Shoal bass

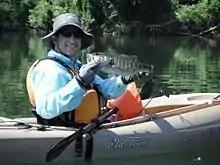
Shoal bass caught on ultralight tackle

Shoal bass offer similar sporting quality to that of other species of black bass. They can be caught using worms, minnows, or crayfish as well as small spinners and a wide variety of small surface lures. Some have been known to reach more than eight pounds. As a sport fish, specific bag and size limit regulations apply, and you can register a qualifying catch as part of the Florida Fish and Wildlife Conservation Commission's "Big Catch" program.